Odd Crew

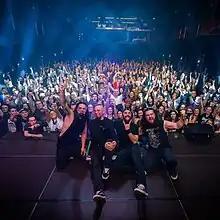
Odd Crew in 2023

On 27 December 2014, the band started a crowdfunding campaign and announced that they were about to record their upcoming album, "Mark These Words". Throughout the campaign, they managed to pre-sell over 300 copies of the album. The band recorded the album with Swedish producer Daniel Bergstrand (In Flames, Behemoth, Meshuggah) in Dugout Studios (Uppsala, Sweden) and then sent the tracks to Floridian producer Jason Suecof (Black Dahlia Murder, DevilDriver) for mixing and mastering. The album was released in 2015.